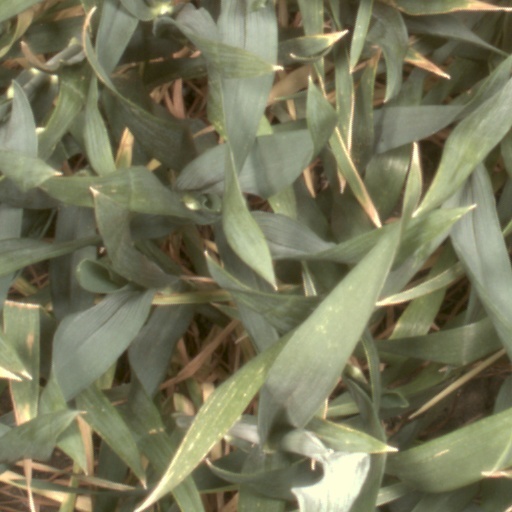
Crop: wheat